Sam Tanson

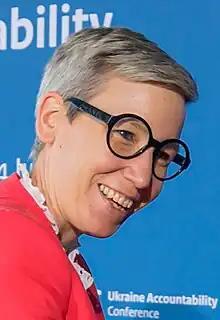
Tanson in 2022

Samantha Tanson (born 4 April 1977) is a Luxembourgish lawyer and politician. She was the Minister of Culture from December 2018 to November 2023 and the Minister of Justice from September 2019 to November 2023. She was also the Minister of Housing between December 2018 and October 2019.